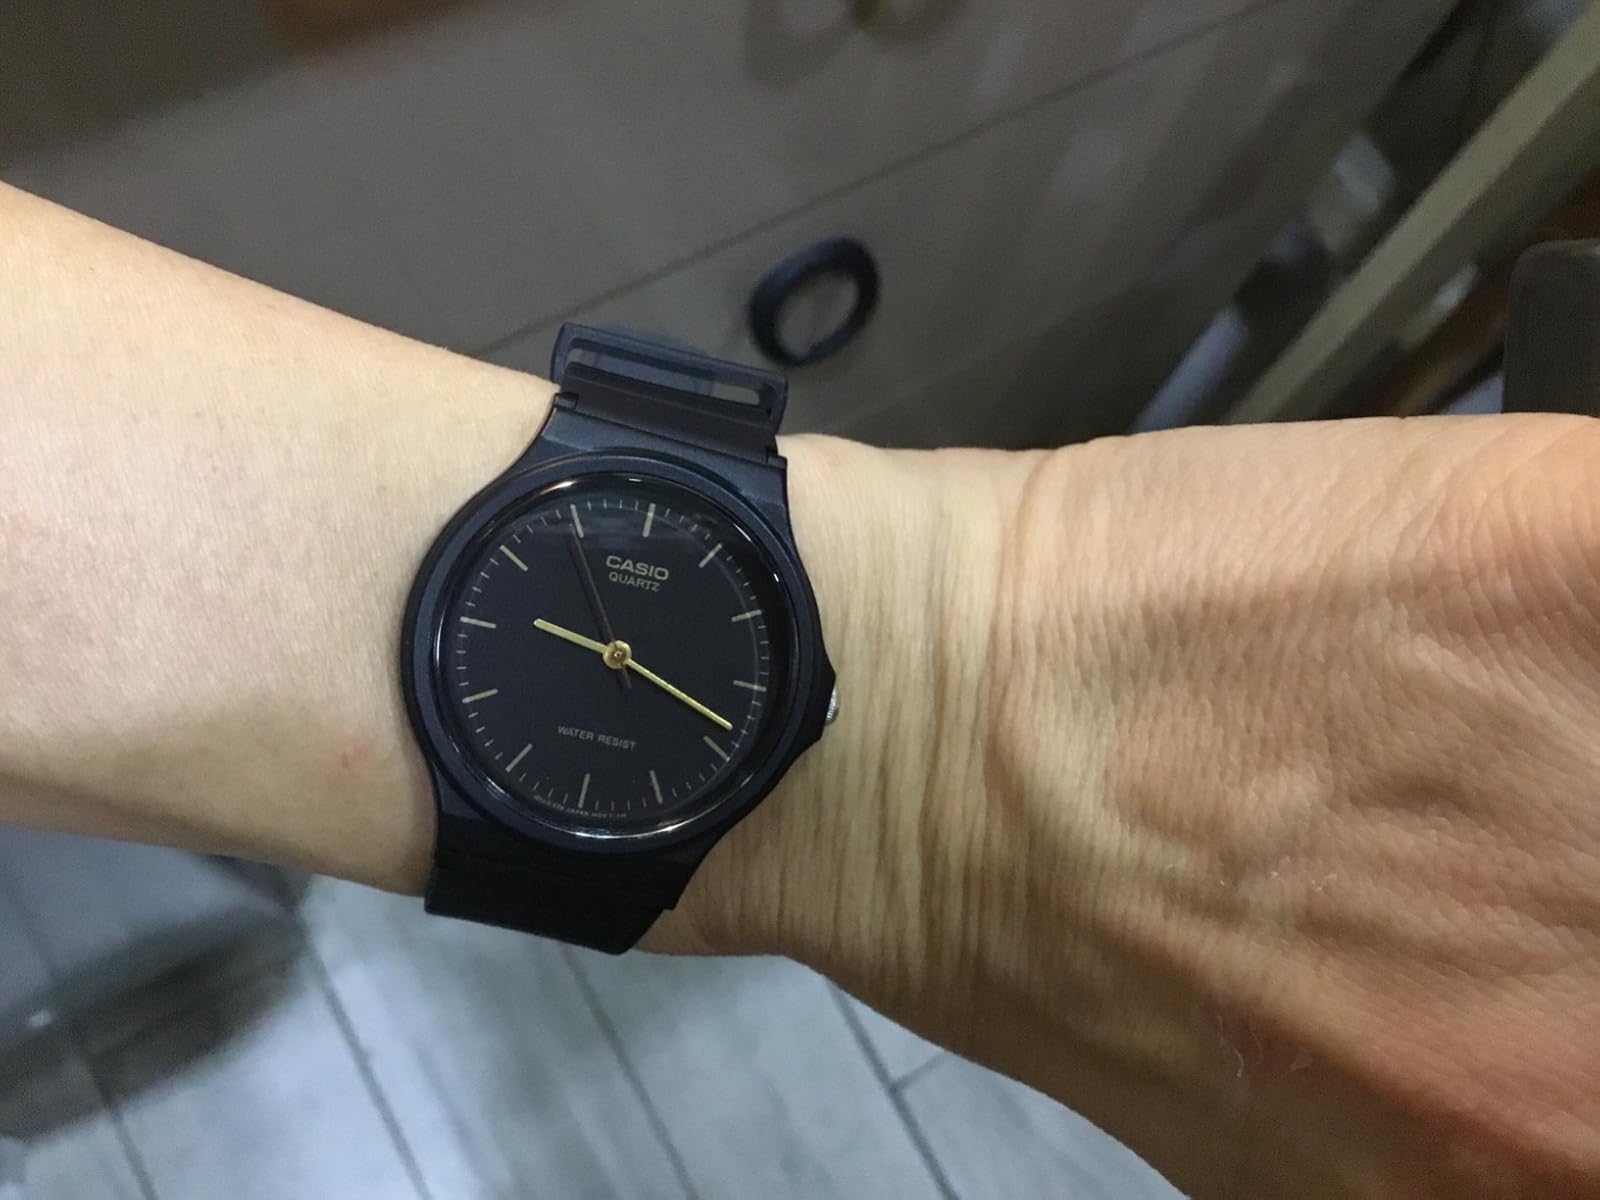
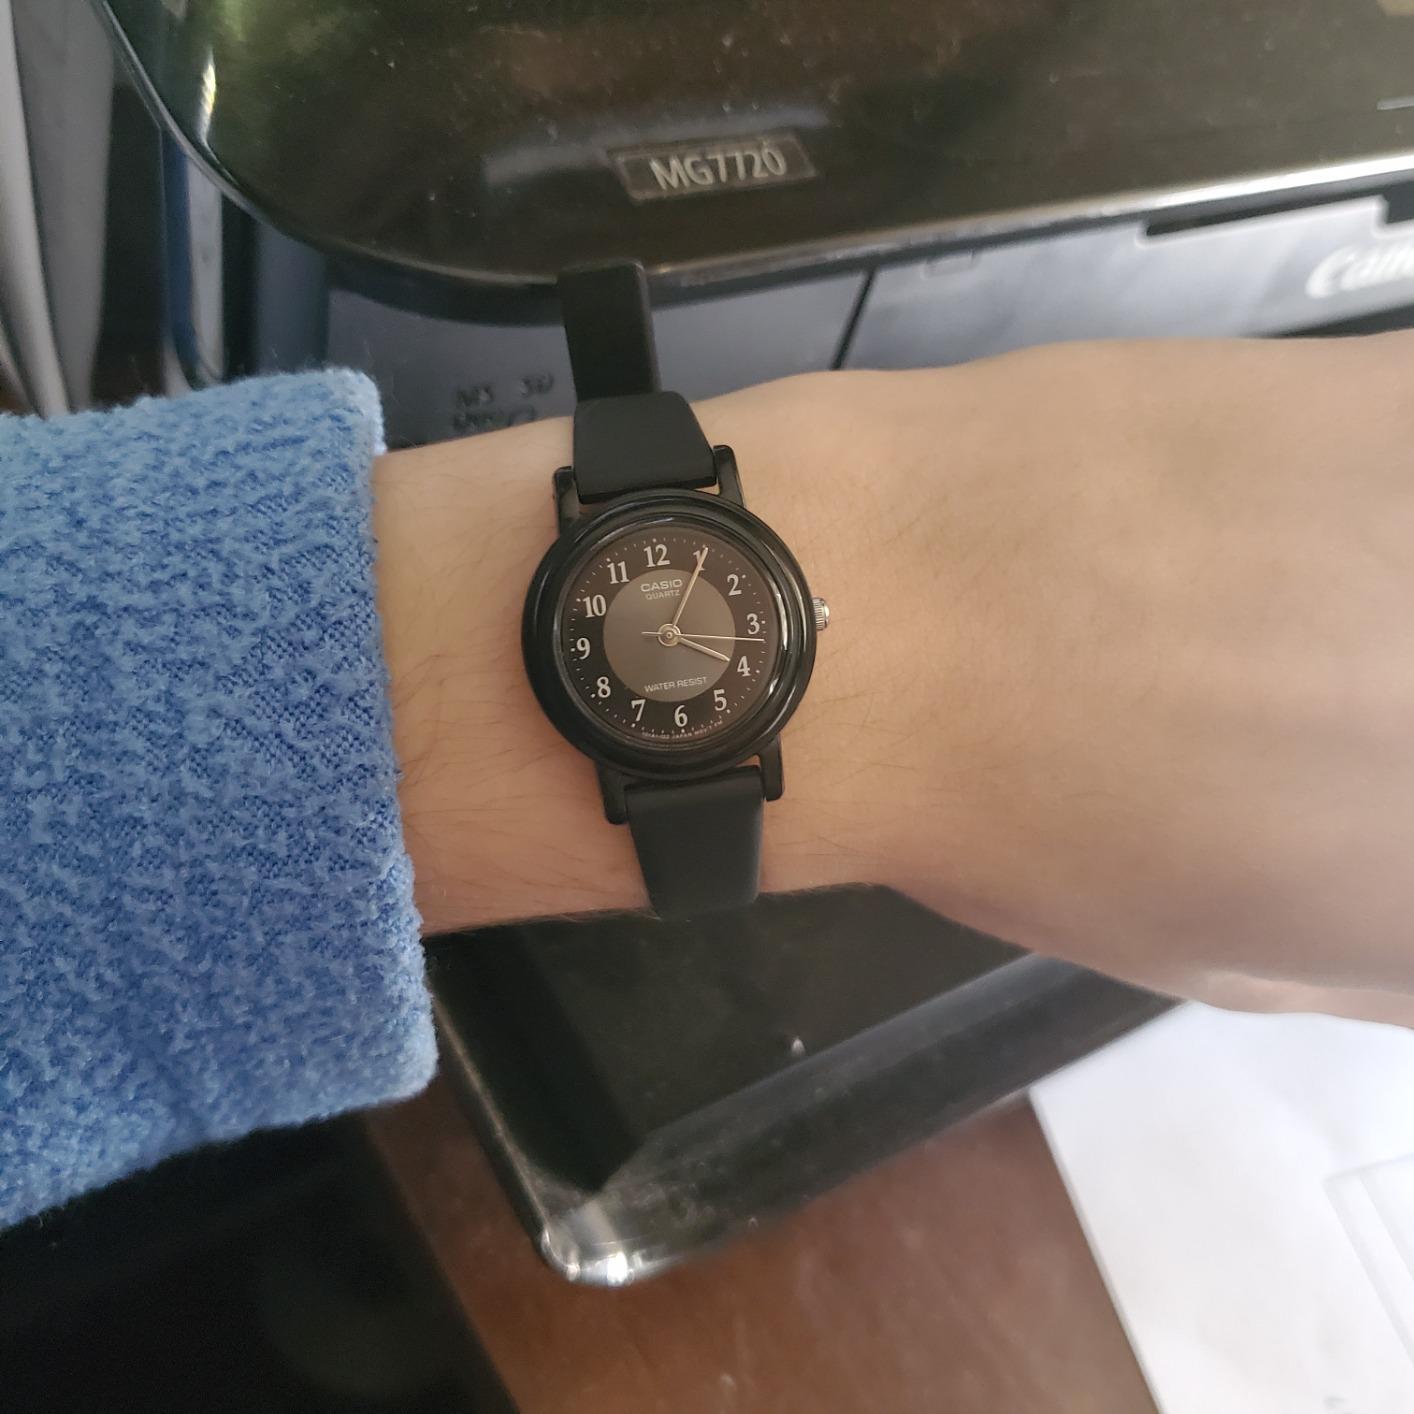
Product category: accessories_watch
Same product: no